Nilgiris district

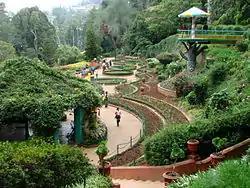
Botanical garden at Ooty

Tourism is an important source of revenue for the Nilgiris. The district is home to several hill stations which are visited by tourists during summer. These include Ooty (Udhgamandalam) (district headquarters), Coonoor, Kotagiri. The Nilgiri Mountain Train, locally known as the Toy Train, attracts tourists as the journey has extensive views of the hills and forests.Pazhassi's Cave , Wentworth Estate, Cherambadi, Mudumalai National Park is commonly visited by wildlife enthusiasts, campers and backpackers. The annual flower show, organised by the Government of Tamil Nadu at the Botanical Garden in Ooty, is an annual event, known for its display of roses. Nilgiris is known for its eucalyptus oil and tea, and also produces bauxite. Some tourists are attracted to study the lifestyles of the various tribes living here or to visit the tea and vegetable plantations. Other tourist destinations in the district are Pykara Waterfalls and the Ooty Lake, Avalanche and Doddabetta peak.